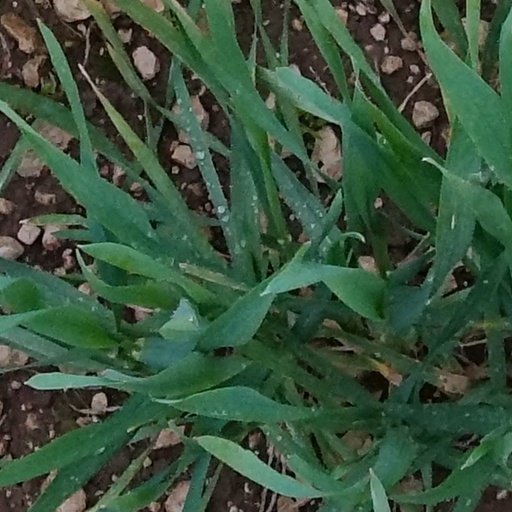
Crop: wheat